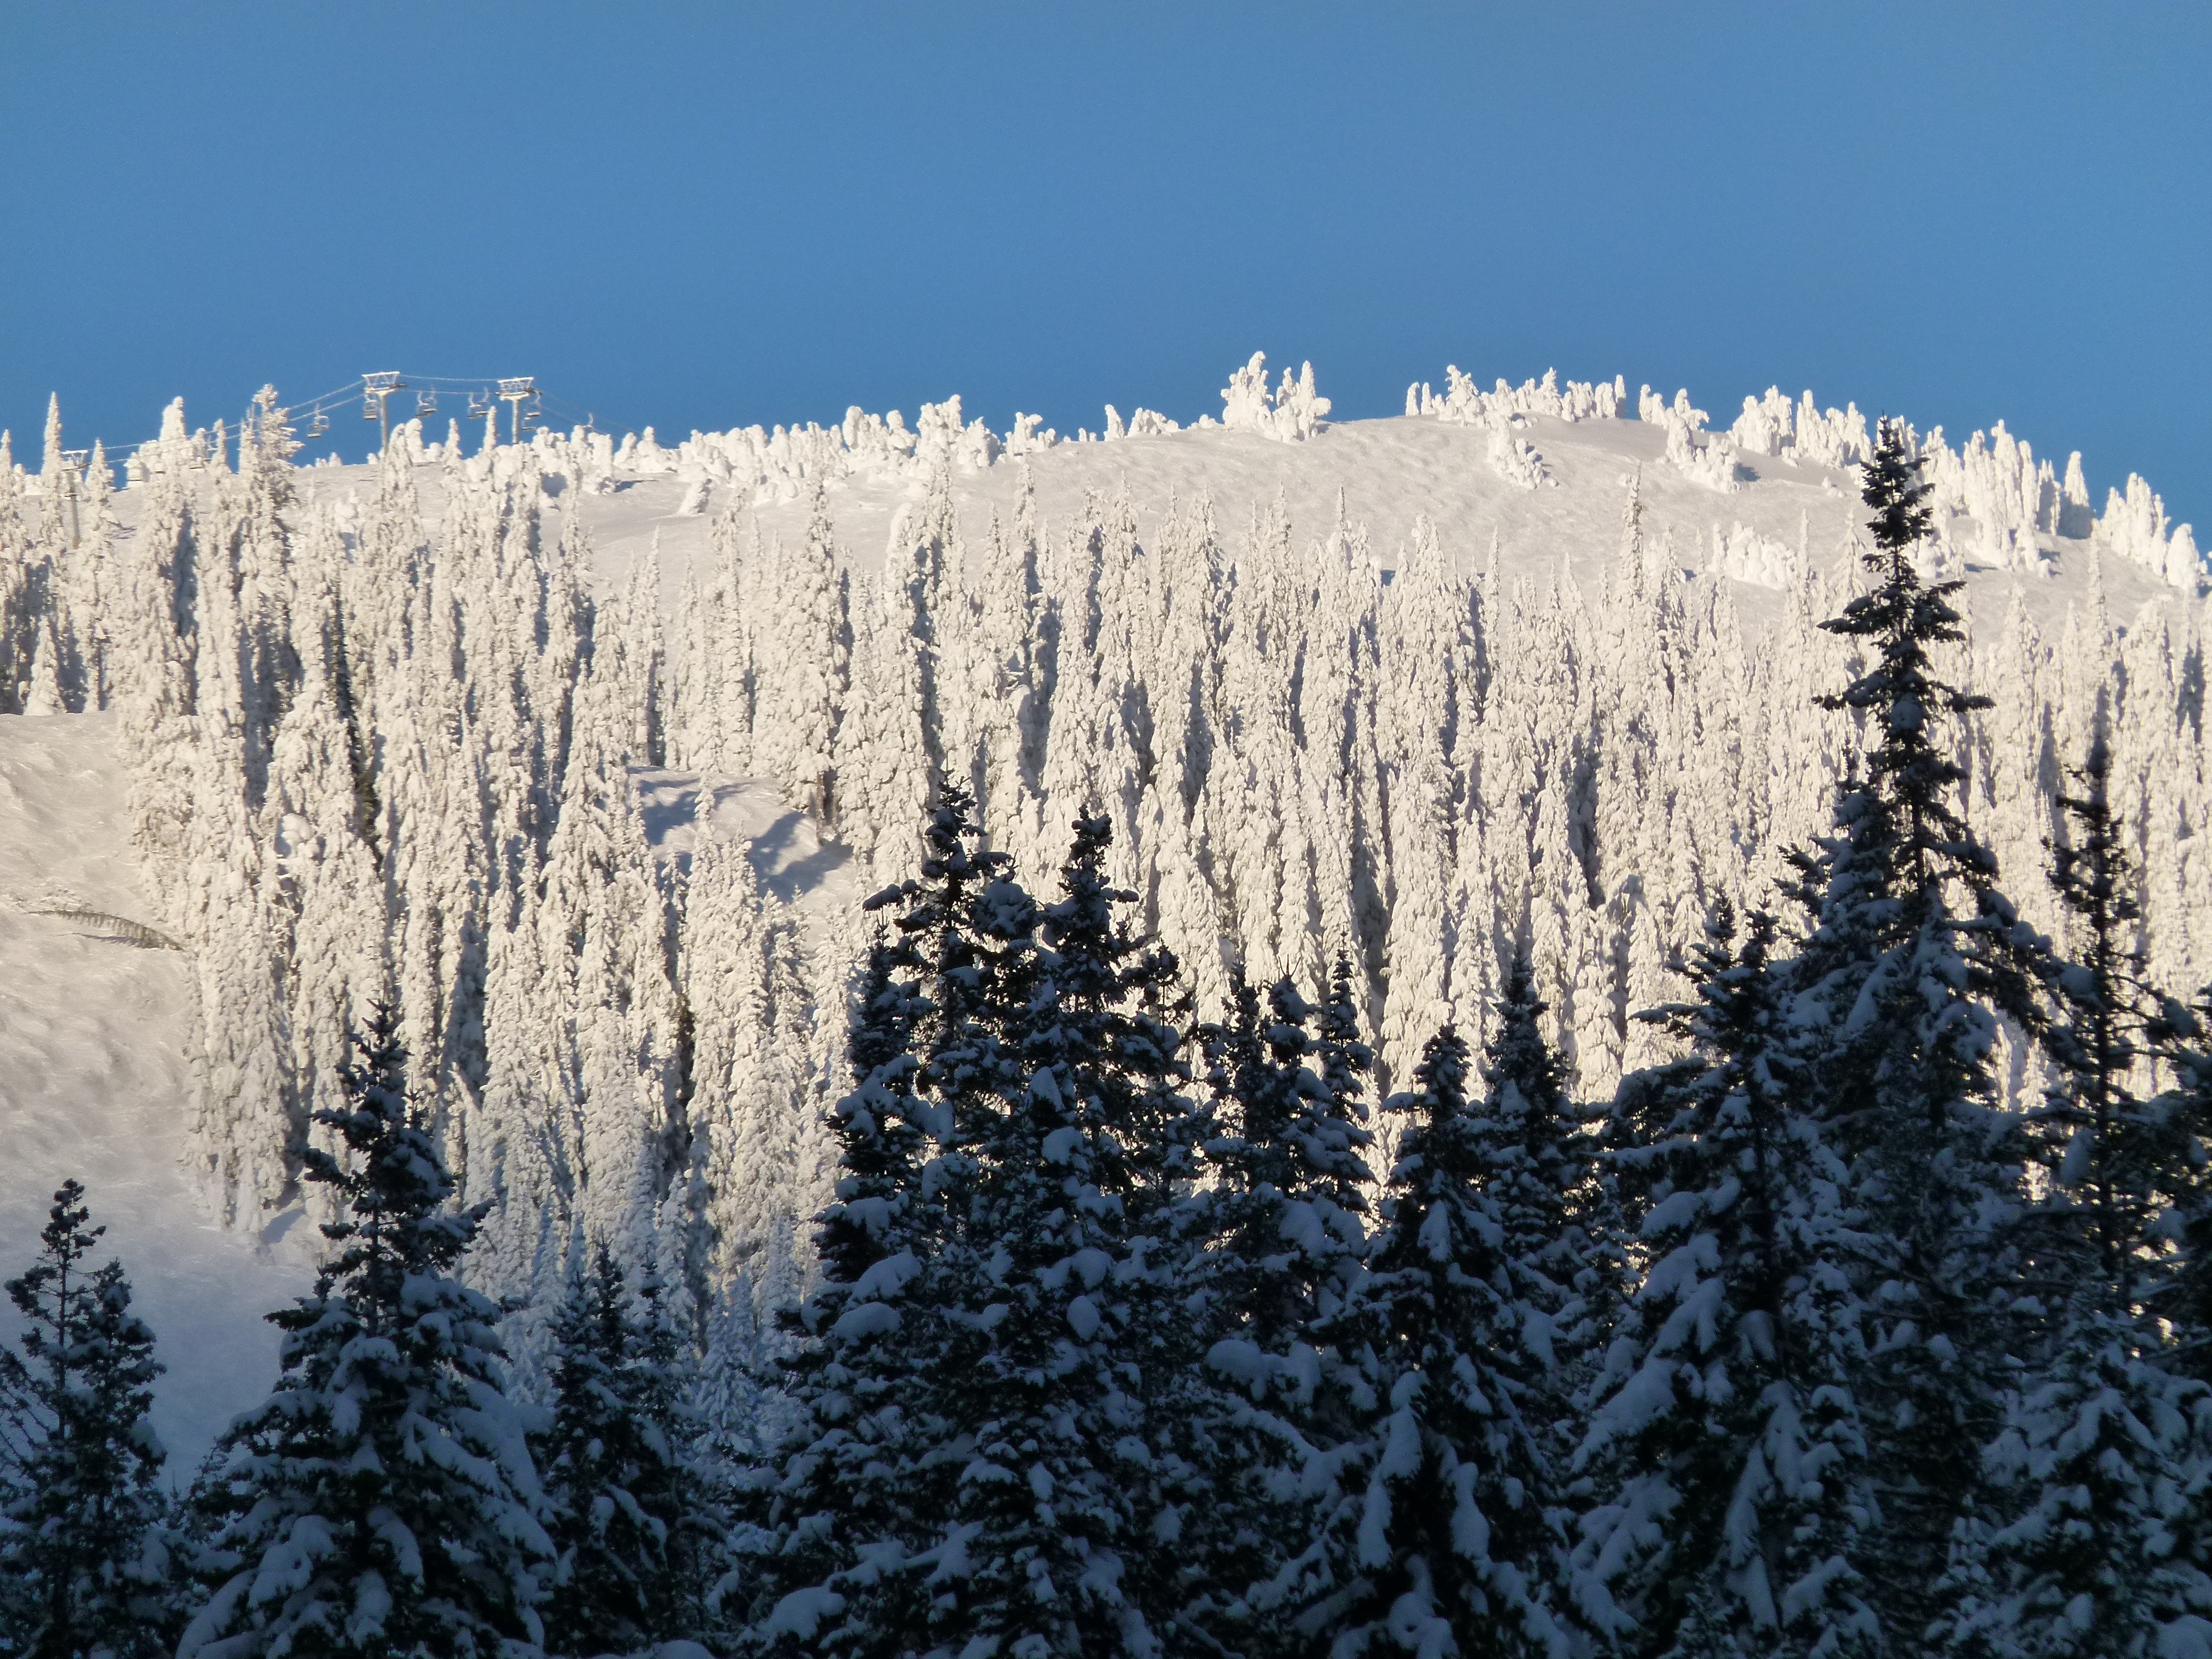
tree, forest, wilderness, branch, mountain, snow, cold, winter, plant, frost, mountain range, ice, weather, fir, season, ridge, trees, hills, spruce, wonderland, larch, ecosystem, freezing, snow covered, woody plant, mountainous landforms